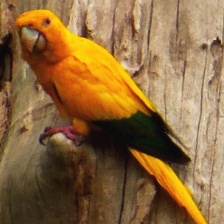
Species: GOLDEN PARAKEET
Scientific name: GUARUBA GUAROUBA